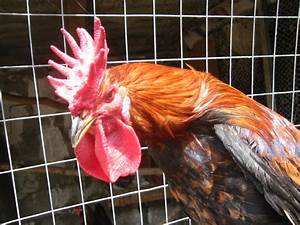
Label: gallina